Buenos Aires Province

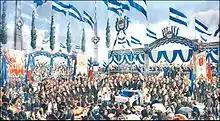
Period illustration of the 1882 placement of La Plata's foundation stone.

After the independence from Spain in 1816, the city and province of Buenos Aires became the focus of an intermittent Argentine Civil War with other provinces. A Federal Pact secured by Governor Juan Manuel de Rosas in 1831 led to the establishment of the Argentine Confederation and to his gaining the sum of public power, which provided a tenuous unity. Ongoing disputes regarding the influence of Buenos Aires, between Federalists and Unitarians, and over the Port of Buenos Aires (the prime source of public revenue at the time) fueled periodic hostilities. The province was declared independent on 11 September 1852, as the State of Buenos Aires. Concessions gained in 1859 Pact of San José de Flores and a victory at the Battle of Pavón led to its reincorporation into the Argentine Republic on 17 December 1861. Intermittent conflicts with the nation did not truly cease until 1880, when the city of Buenos Aires was formally federalized and, thus, administratively separated from the province.